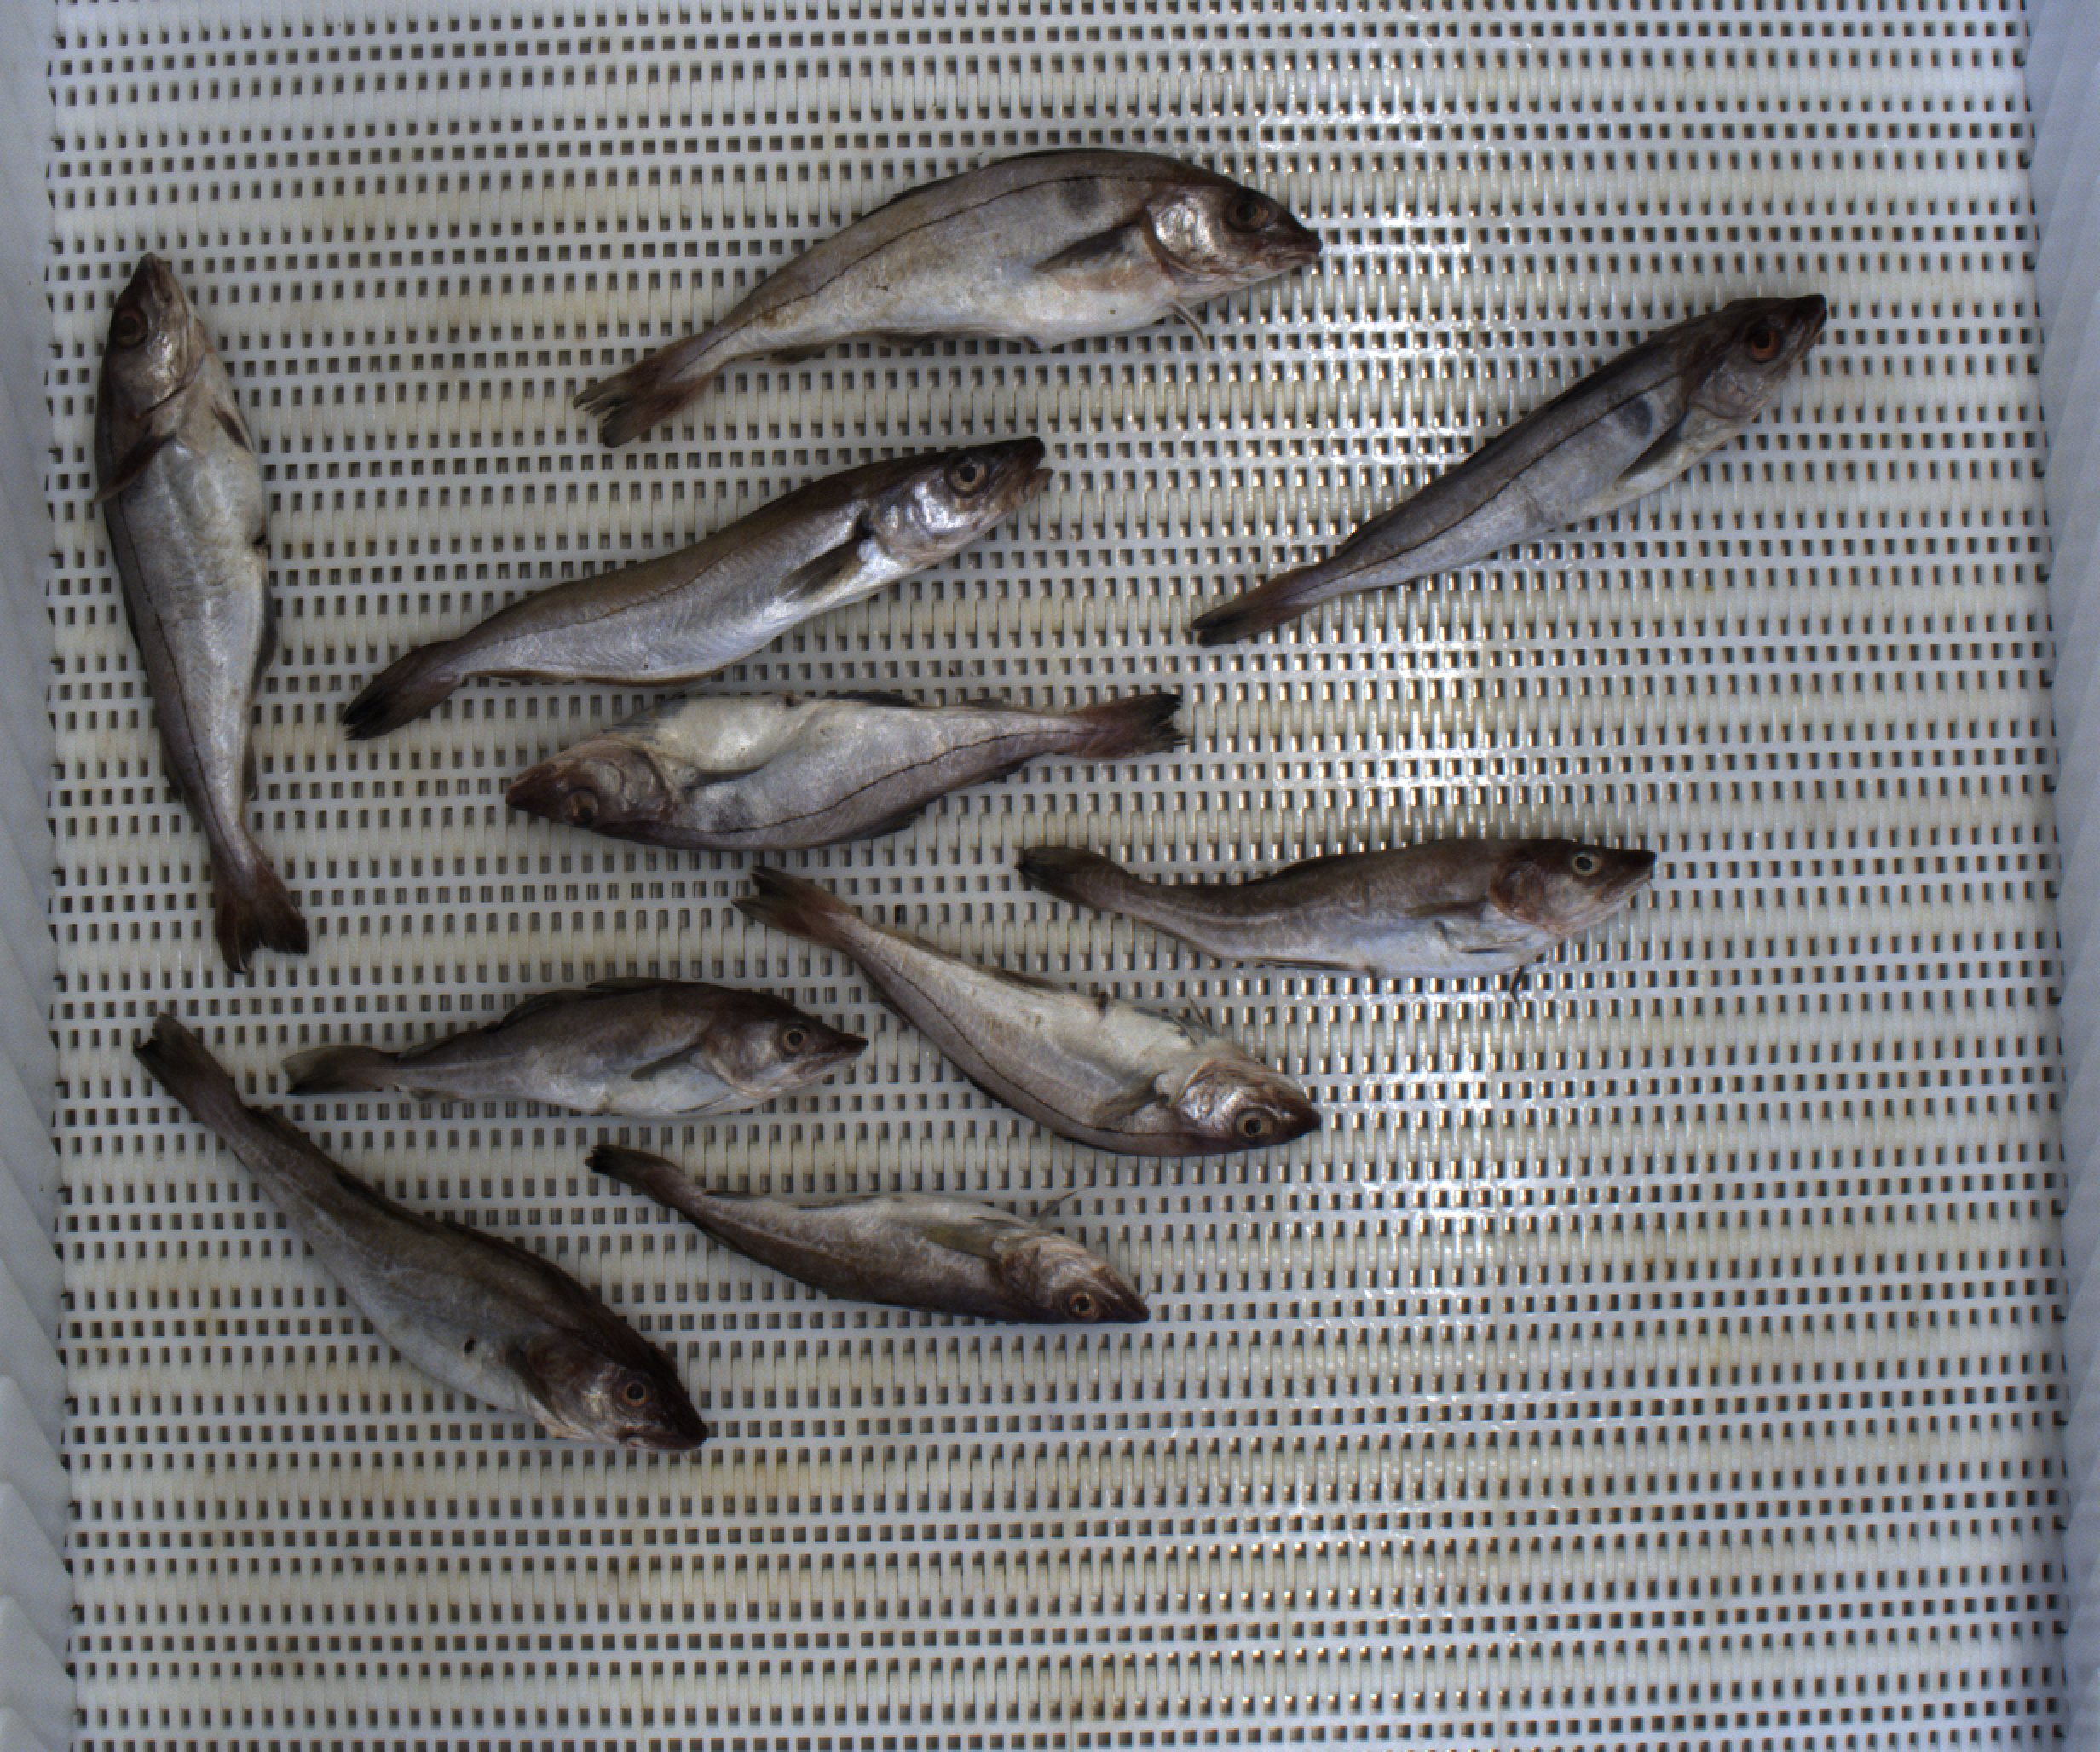
Total fish: 10
Cod: 4
Haddock: 5
Whiting: 1
Hake: 0
Horse mackerel: 0
Saithe: 0
Other: 0